Metadata Games

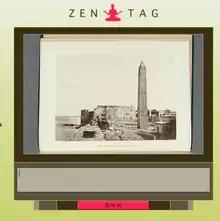
Zen Tag gaming interface.

Zen Tag is a single-player browser game. The game presents players with an image and invites them to describe the image with tags, separated by commas. Players are awarded points for the number of tags they submit.